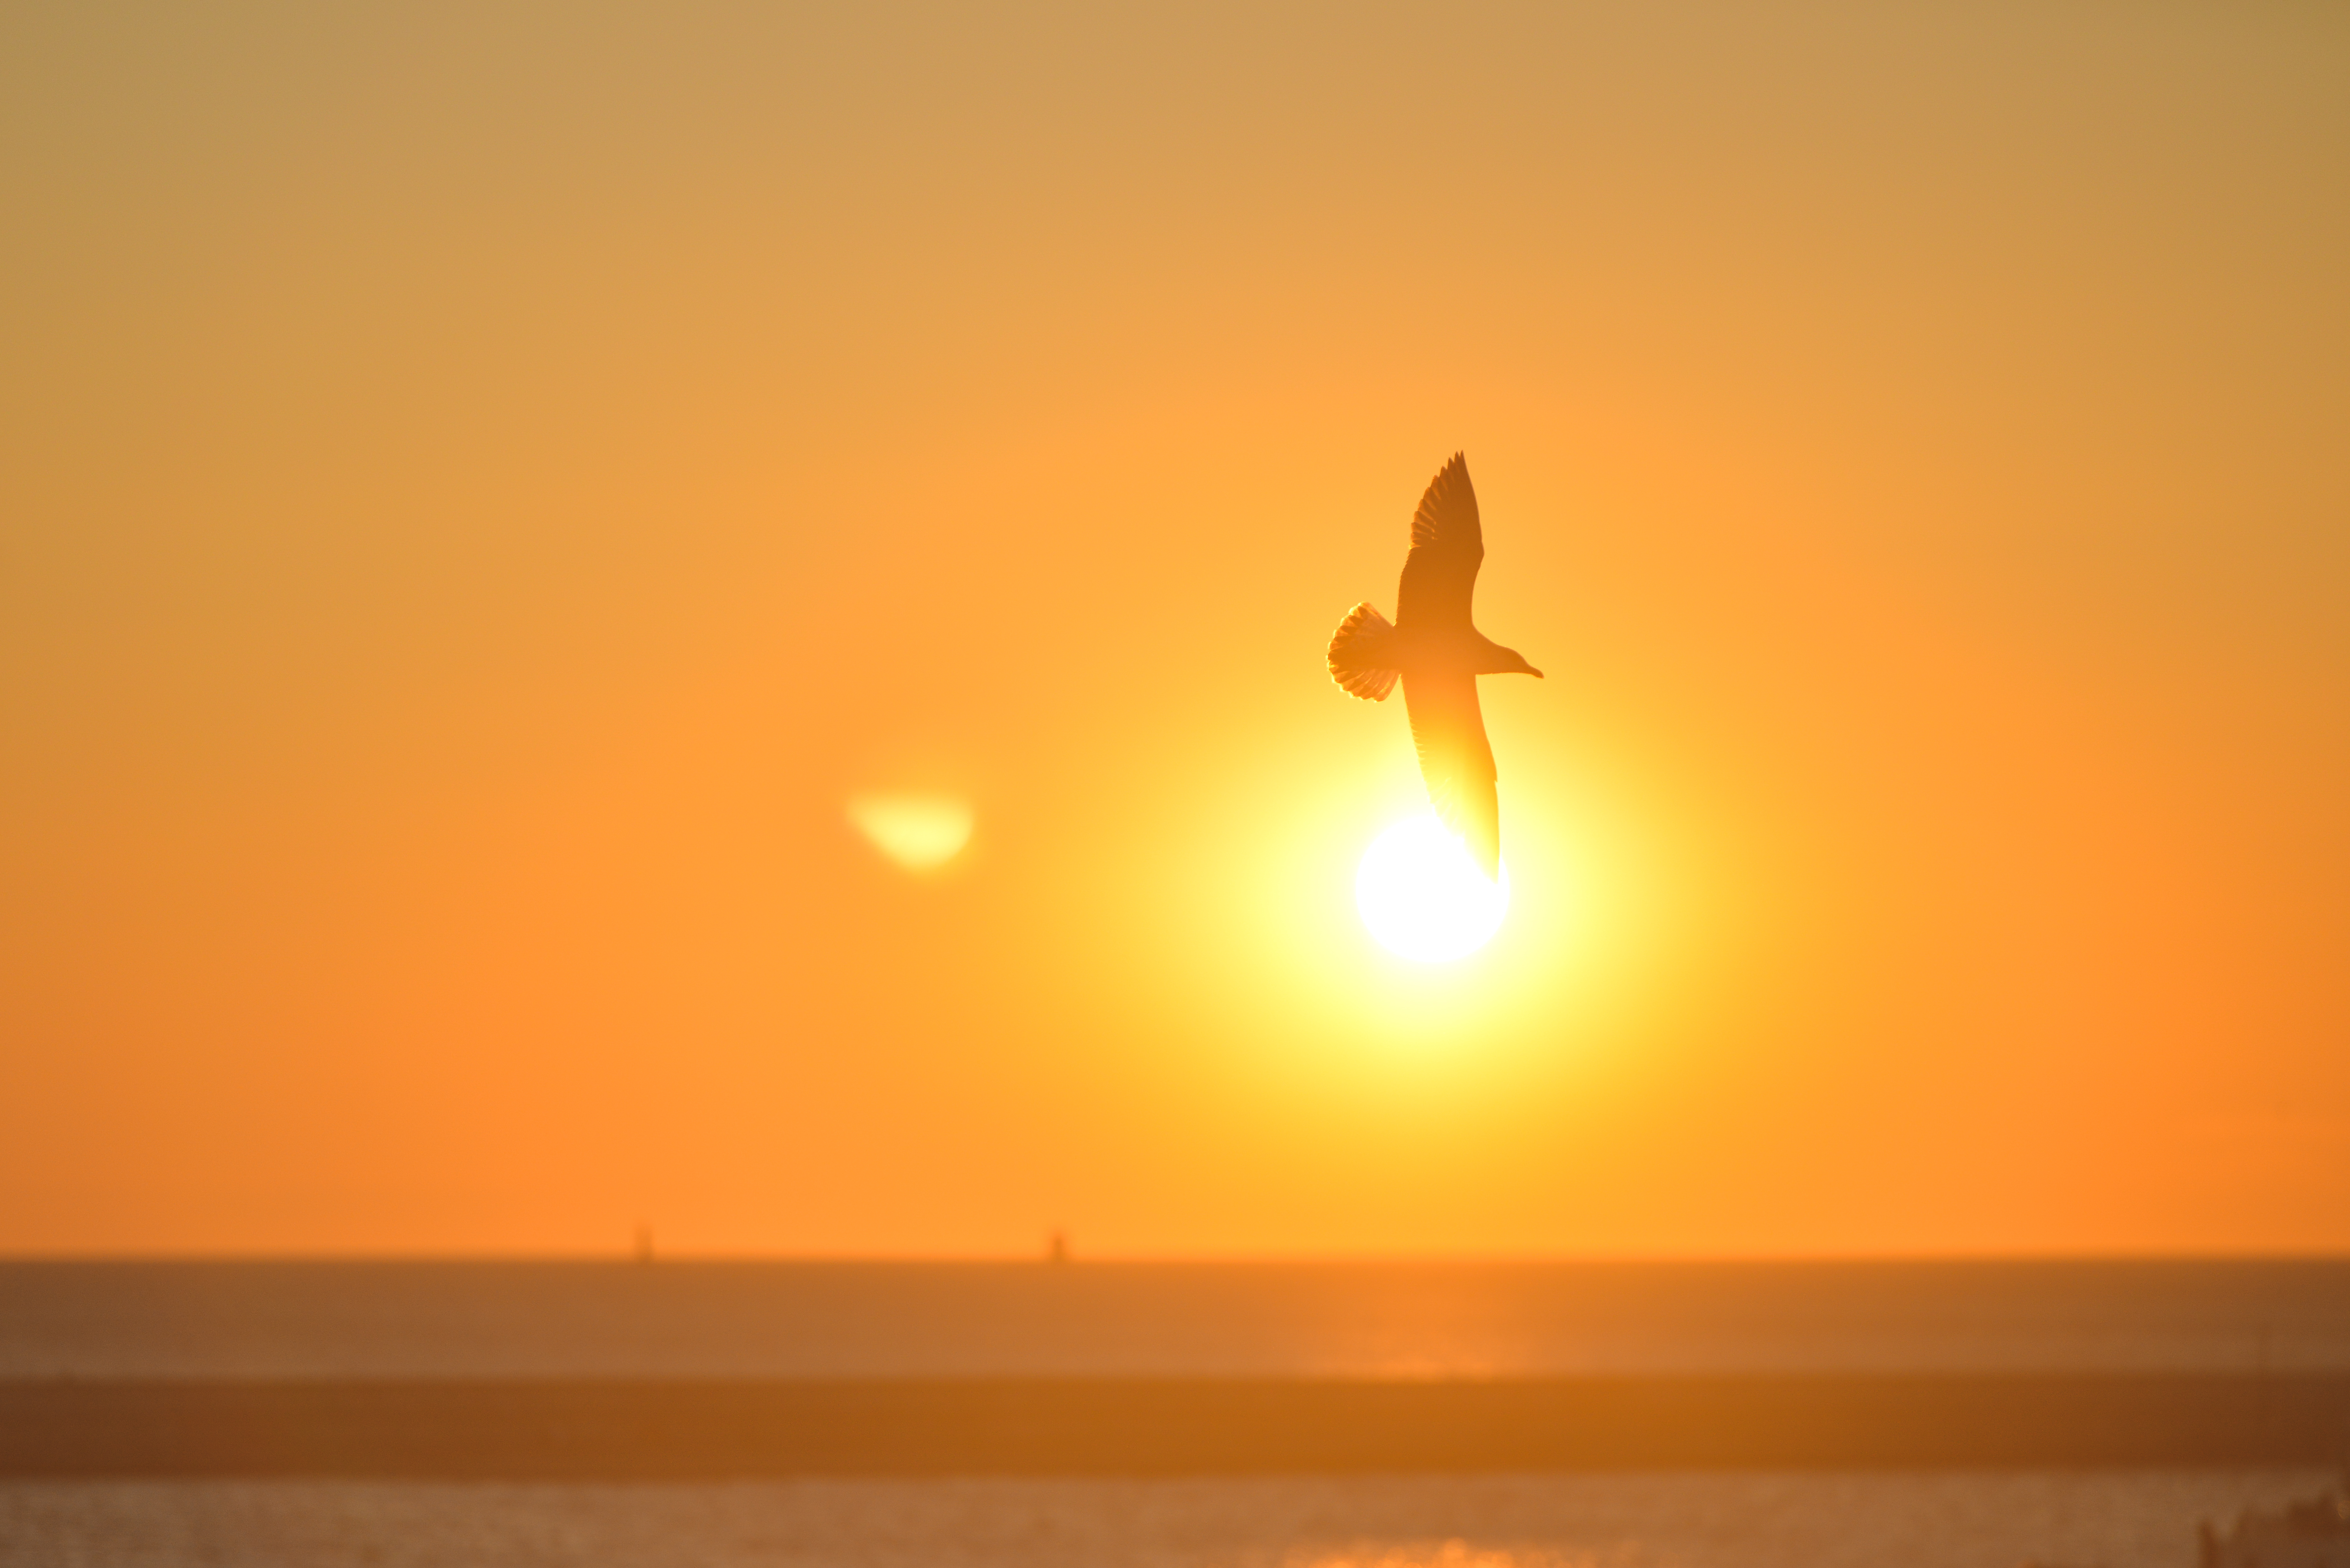
sea, horizon, bird, sun, sunrise, sunset, sunlight, morning, dawn, animal, seagull, afterglow